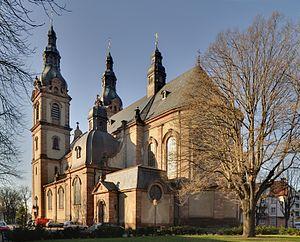
L'église Saint-Fridolin est l'une des principales églises de culte catholique de la ville de Mulhouse, dans le Haut-Rhin.
Le style néo-baroque est un courant artistique de la fin du XIXᵉ siècle dans les domaines de l'architecture et de la sculpture, dont les origines sont liées au style Second Empire.
Le clocher à bulbe, également appelé oignon, est un corps d'ouvrage composé d'un dôme galbé couronnant un clocher. C'est une caractéristique de l’architecture religieuse baroque, avec notamment les bulbes dorés accompagnant la coupole centrale des églises orthodoxes de l'Europe orientale ou les toitures à bulbe des clochers de l'Europe centrale. Dans le Saint-Empire romain germanique, les clochers à bulbe baroques sont nombreux particulièrement en Bavière, en Forêt-Noire, en Autriche et les pays slaves. Son développement dans le duché de Savoie provient de cette influence germanique. Dans certaines régions, ils sont remis au goût du jour par l'architecture néo-baroque, particulièrement en Alsace, en Lorraine, en Suisse alémanique ainsi que dans la région franco-belge du Hainaut.